City Hall (Plattsburgh, New York)

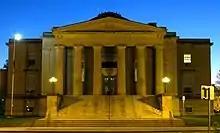
Plattsburgh City Hall in 2018

It was added to the National Register of Historic Places on December 12, 1973.